Dido's Lament

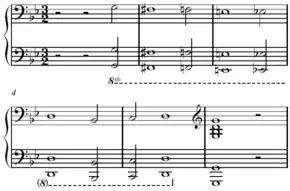
Dido's Lament chromatic fourth ground bass, measures 1–6center

It is included in many classical music textbooks to illustrate the descending chromatic fourth in the ground bass. The conductor Leopold Stokowski wrote a transcription of the piece for symphony orchestra. This is played annually in London by the massed bands of the Guards Division at the Cenotaph remembrance parade in Whitehall on Remembrance Sunday, the Sunday nearest to 11 November (Armistice Day).